Iveco LMV

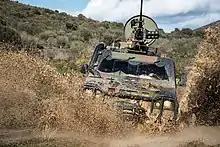
Italian Army 3rd Bersaglieri Regiment VTLM Lince

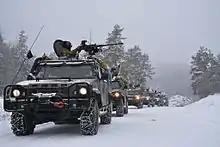
Bersaglieri Brigade "Garibaldi" during exercise Allied Spirit IV at the Hohenfels Training Area

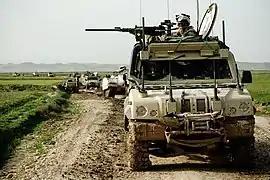
Norwegian Iveco LMV.

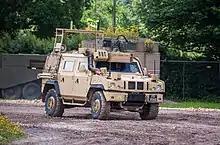
Panther CLV.

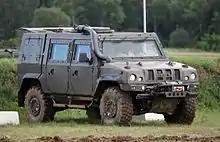
Russian Iveco LMV Rys'.

The LMV uses modular armour packs to adjust its level of protection to its mission requirements. In regards to mine protection, the vehicle's ground clearance has been increased to without increasing the overall height (which is less than ); it also uses suspended seats of aeronautical derivation, v-hull under body, and a collapsible sandwich structure in the floor to deflect and absorb mine blasts. Its exhaust is piped through its C-pillars, and its turbocharger is located underneath the engine to reduce its thermal signature. Mobility is helped by a run-flat system, allowing the vehicle to move even with completely deflated tires. It is related to the Fiat Oltre concept car unveiled in 2005.